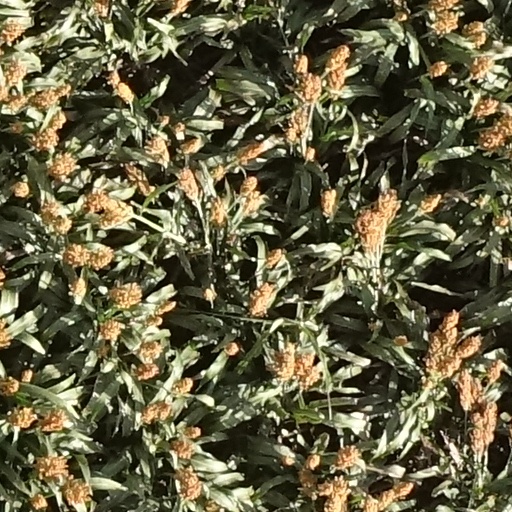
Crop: sorghum